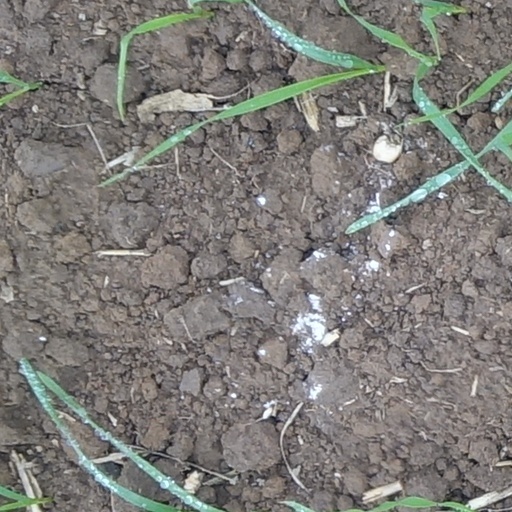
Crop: wheat